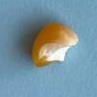
Maize quality: Bad